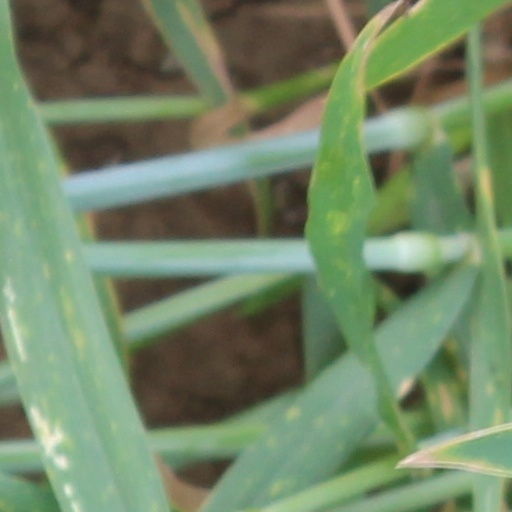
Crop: wheat